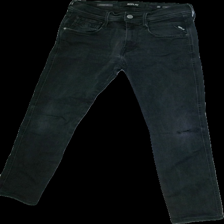
View: front
Type: Jeans
Category: Men
Brand: Not in the list
Brand text on label: REPLAY
Colors: Black
Material: 80%cotton 20%elastane
Pattern: Logo print
Cut: Regular
Season: Autumn
Trend: Denim
Stains: Major
Smell: Minor
Holes: Major
Damage: 2
Price range: <50
Recommended usage: Export